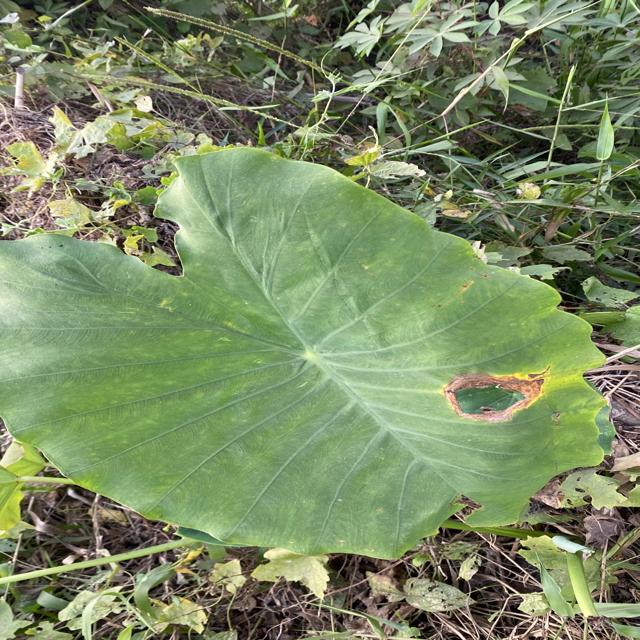
Label: Late_Blight